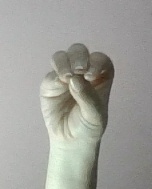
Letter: ha